R. D. Harrison

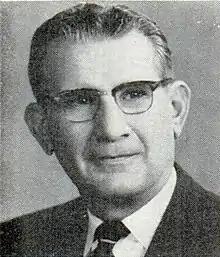
"Pocket Congressional Directory of the Eighty-Fifth Congress" (1957)

Robert Dinsmore Harrison (January 26, 1897 – June 11, 1977) was a Nebraska Republican politician.